Orson Welles

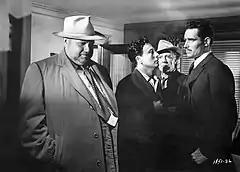
Welles, Victor Millan, Joseph Calleia and Charlton Heston in "Touch of Evil" (1958)

The film that Welles was obliged to make in exchange for Harry Cohn's help in financing the stage production "Around the World" was "The Lady from Shanghai", filmed in 1947 for Columbia Pictures. Welles intended it to be a modest thriller, but the budget skyrocketed after Cohn suggested that Welles's then-estranged wife Rita Hayworth star.